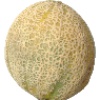
Label: cantaloupe